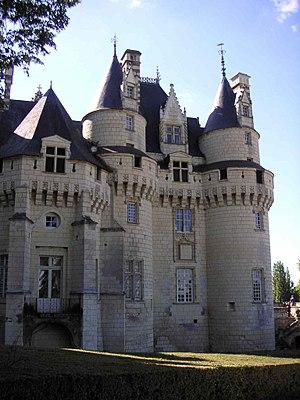
Ussé est une ancienne commune d'Indre-et-Loire. Le village d'Ussé est connu pour son château.
Le château d'Ussé se trouve à Rigny-Ussé, en Indre-et-Loire. Il fait partie des châteaux de la Loire.